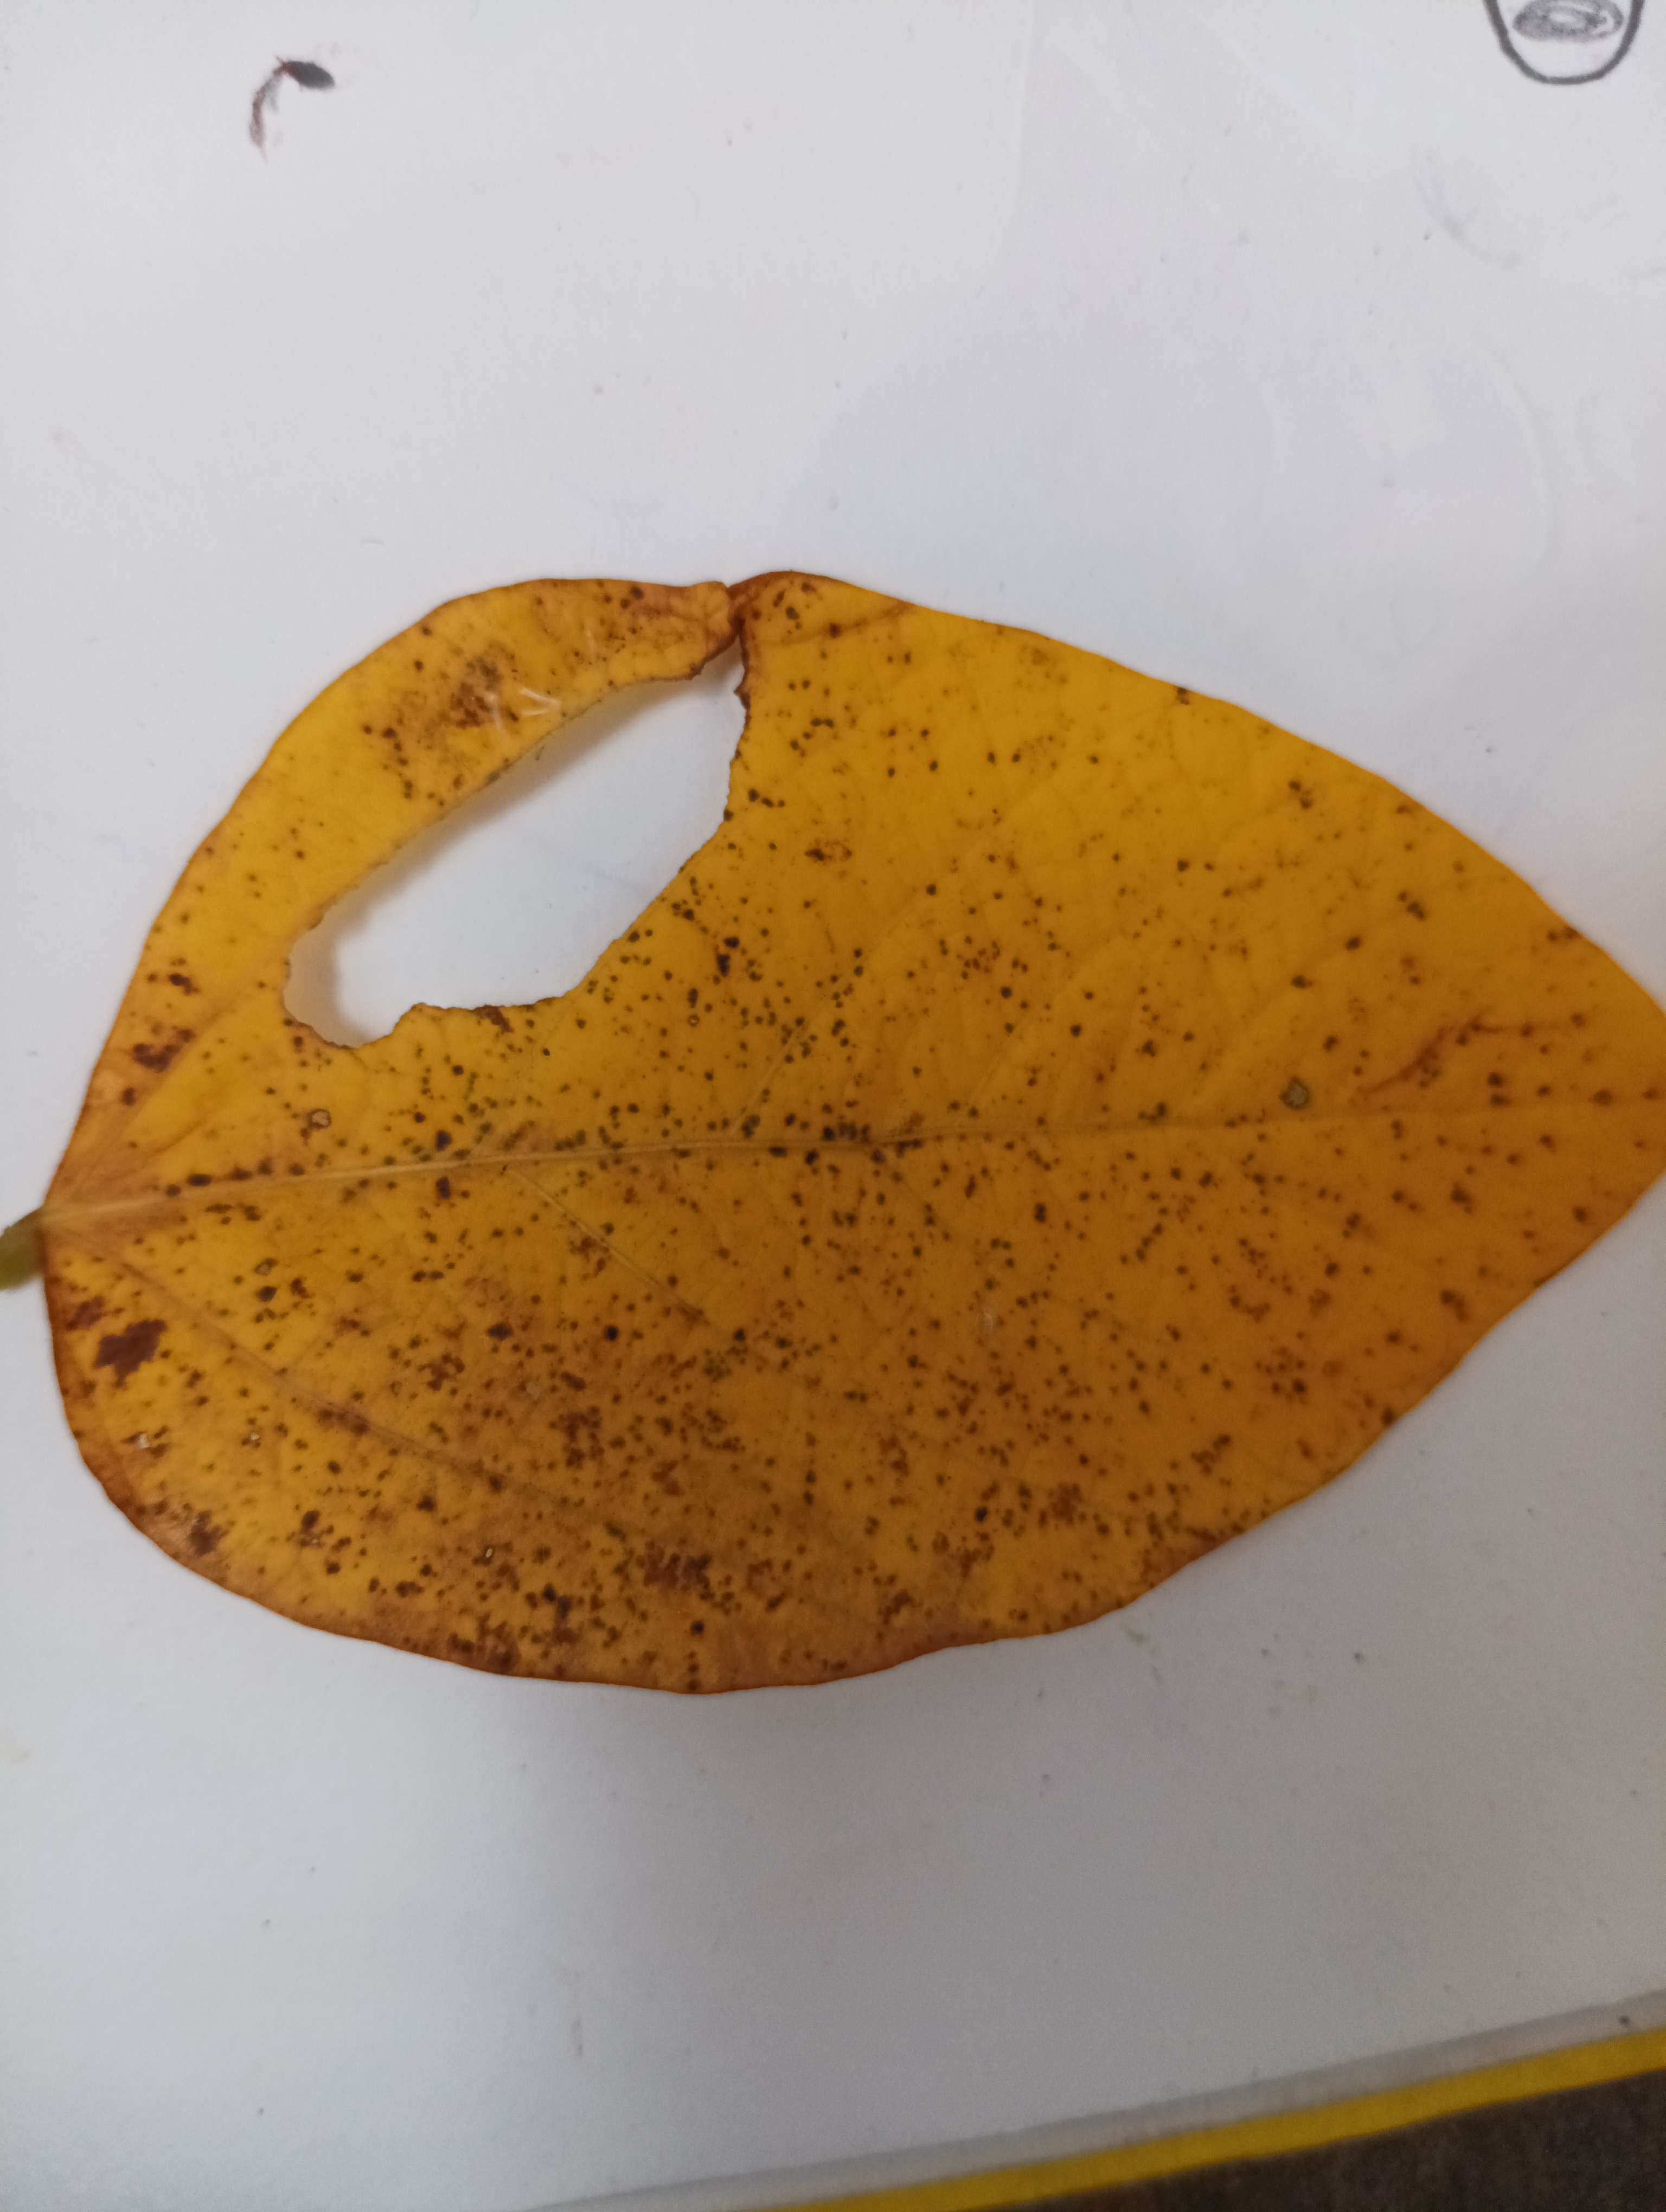
Label: Septoria_Brown_Spot